Ernest Jones (linebacker)

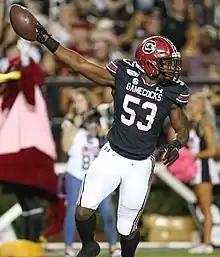
Jones with the South Carolina Gamecocks in 2019.

Jones played in five games as a freshman with 16 tackles and a forced fumble. He became a starter and led South Carolina with 97 tackles in his sophomore season. Going into his junior season, Jones missed most of South Carolina's preseason training due to an appendectomy. He led the team again as a junior with 86 tackles, five of which were for a loss. At the end of the season, Jones declared that he would forgo his senior season and enter the NFL draft.